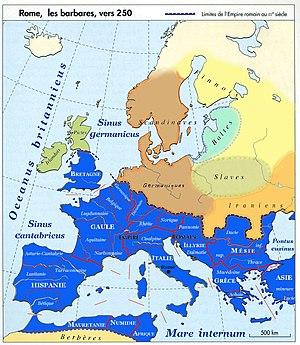
La recherche historique ancienne regroupait sous l’expression « invasions barbares » ou grandes invasions les mouvements migratoires des populations germaniques, hunniques et autres, à partir de l’arrivée des Huns dans l’Est de l’Europe centrale aux environs de 375 jusqu’à celles des Lombards en Italie en 568 et des Slaves dans l’Empire romain d’Orient en 577. Dans la recherche historique moderne, les différentes langues européennes ont renoncé au substantif « invasions » et à l’adjectif « barbares », préférant des expressions comme « migration des peuples » ou « période des migrations ». En français, on utilise encore, par conservatisme linguistique l’expression « invasions barbares », non avec une connotation péjorative mais en référence au barbaricum, mot par lequel les auteurs romains désignaient ce qui était hors de leur imperium ; de toute manière, les découpages historiques sont avant tout des conceptions de l’esprit et reposent sur des conventions.
L’histoire de la Roumanie, en tant qu'État moderne, ne commence réellement qu'avec la création des Principautés unies de Moldavie et de Valachie en 1859. Cependant, l'histoire des pays où évoluent les roumanophones remonte à l'Antiquité et comprend des territoires plus vastes que la Roumanie actuelle.
L’histoire de l'Europe, et surtout de l’Europe méridionale, est une des parties les mieux documentées, étudiées et connues de l’histoire mondiale, pour quatre raisons :